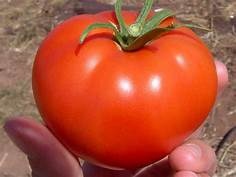
Label: tomato